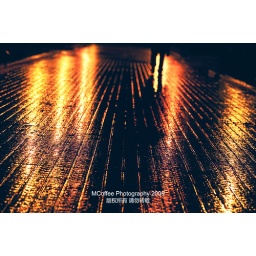
2009/12/14I got this photo in the rain, with the glisten on the ground of the street lamp.